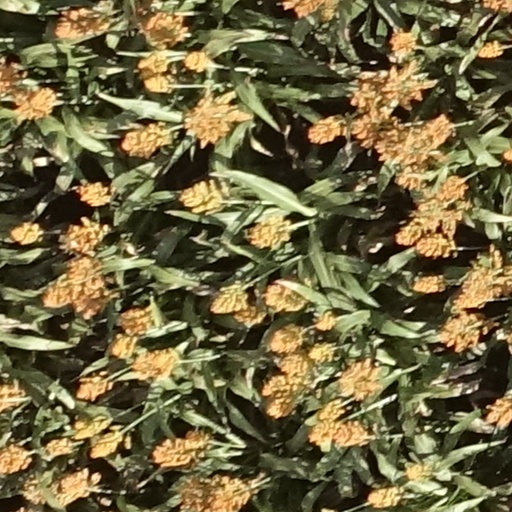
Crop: sorghum